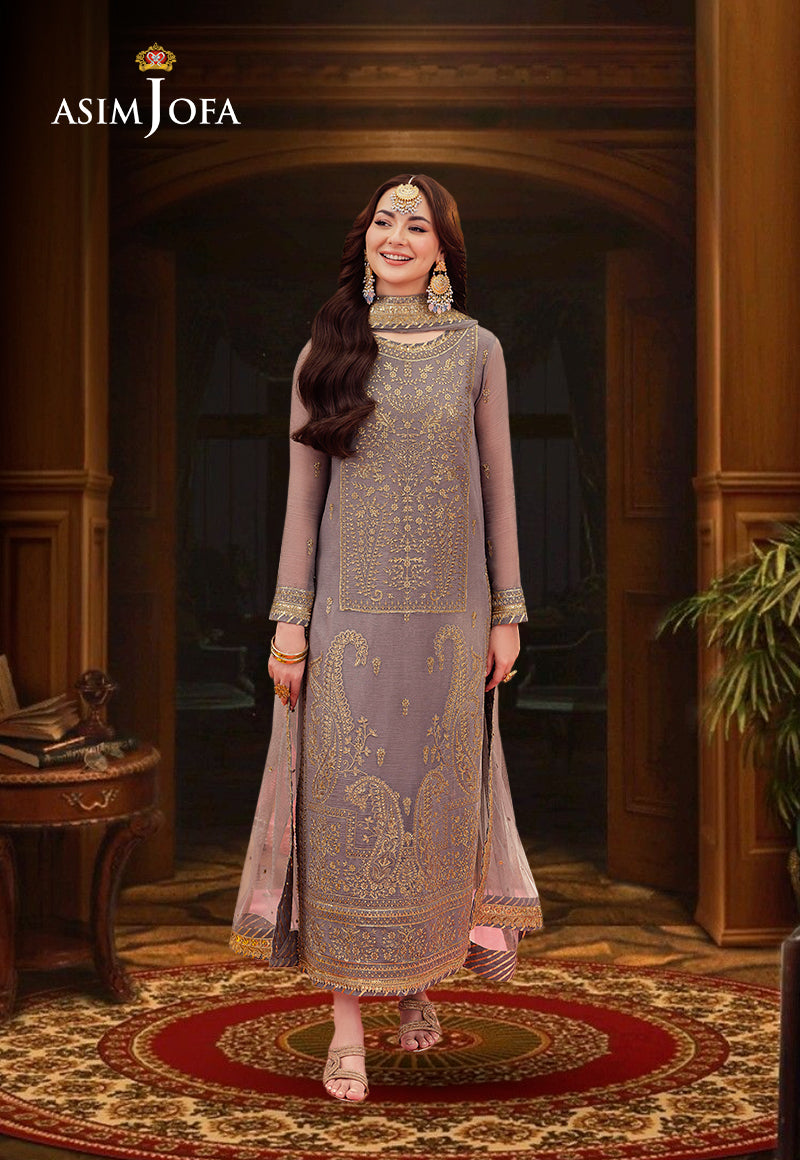
grey mujra suit for wedding dress